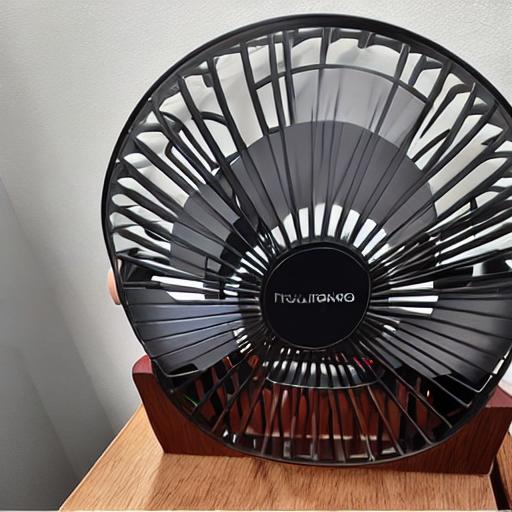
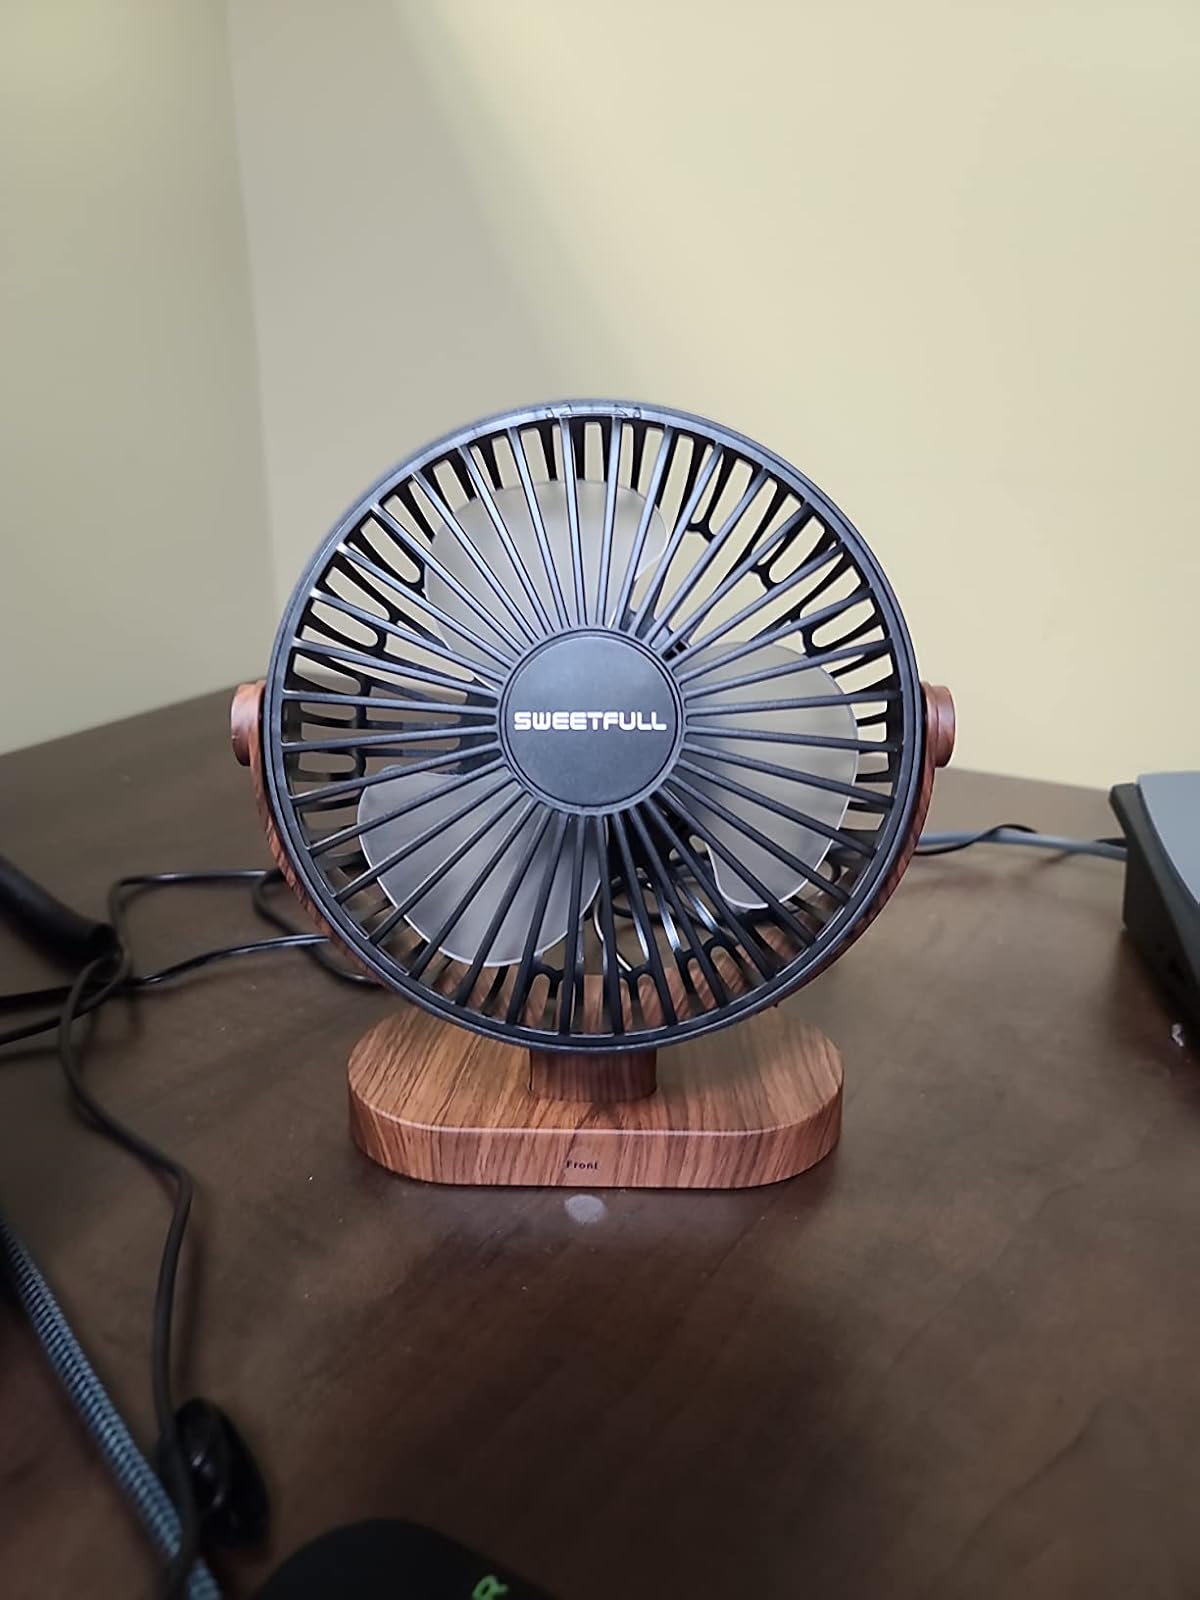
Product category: fan
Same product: no